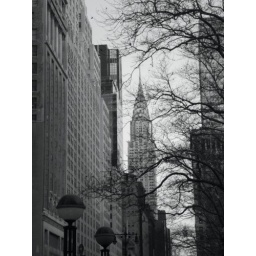
The Chrysler building fromma distance in black and white.